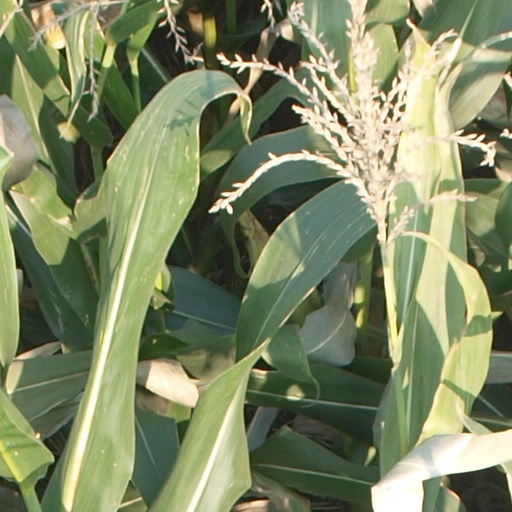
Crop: maize; corn